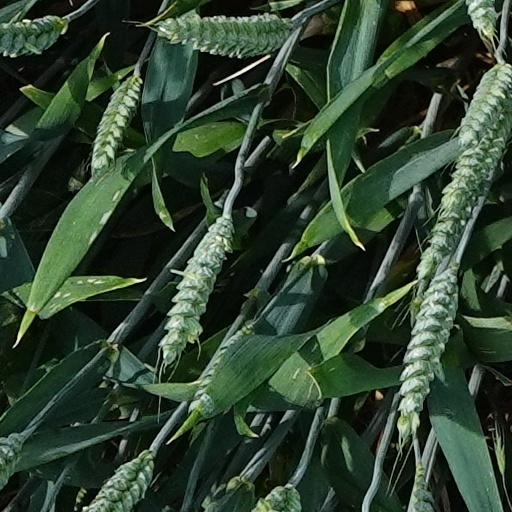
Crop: wheat